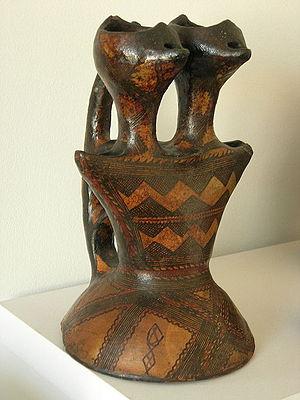
Poterie kabyle, début du XXème siècle (?)
Les signes et symboles de Kabylie se retrouvent, réunis dans des compositions de grande valeur esthétique, dans sept domaines différents : les poteries et « ikoufan », les décorations murales des maisons, les tapis, l'art mobilier notamment les coffres, les tissages, les bijoux et les tatouages. Parfois niée dans les années 1930, leur signification magique et ésotérique a été depuis reconnue et progressivement analysée.
L'artisanat algérien est riche par son histoire et ses artisans. C'est un secteur national qui regroupe 506 104 activités avec 960 000 emplois créés en 2018 et qui a contribué avec 33 milliards de DA au PIB algérien en 2017.